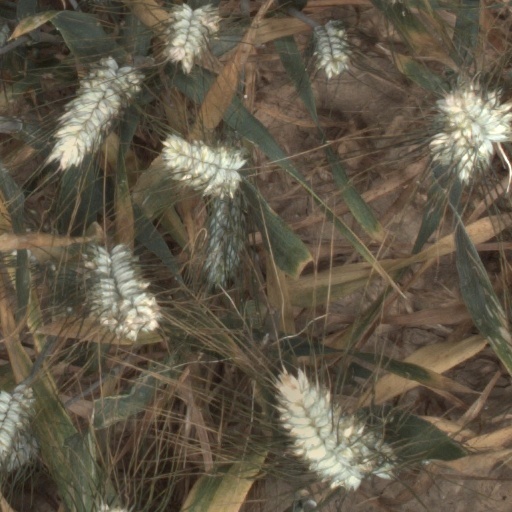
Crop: wheat